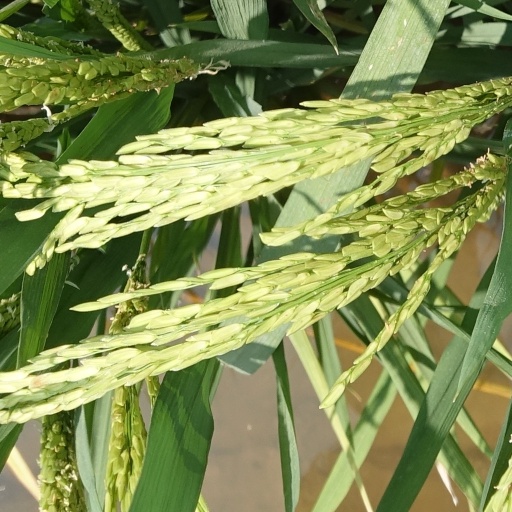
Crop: rice